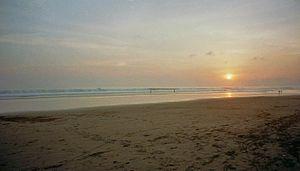
Pangandaran est un kecamatan du kabupaten du même nom situé dans la province de Java occidental, sur la côte sud de l'île.